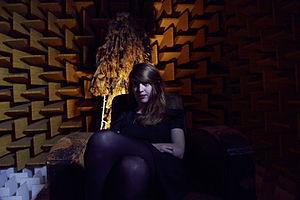
Blandine Rinkel, née le 29 mars 1991 à Rezé en Loire-Atlantique, est une journaliste, musicienne et écrivaine française.